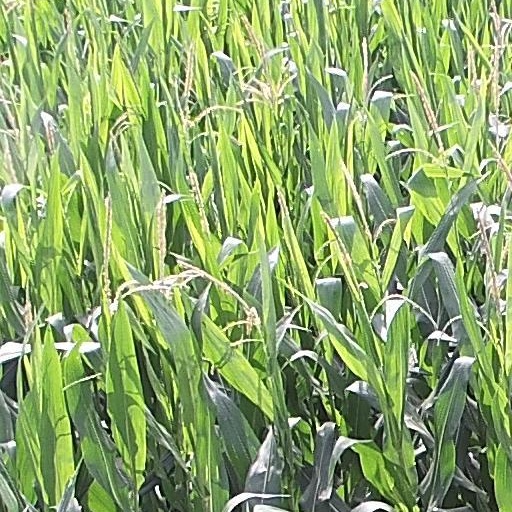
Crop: maize; corn